Stolberg Castle

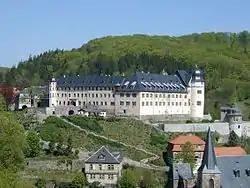
Stolberg Castle

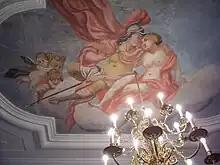
Ceiling mural at Stolberg Castle

Stolberg Castle is a palace in the town of Stolberg in the Harz Mountains of Germany. It dates to the 13th century and stands above the town on a hill with steep drops on three sides. Since 2003 it has been completely restored and renovated by the German Foundation for Monument Conservation.